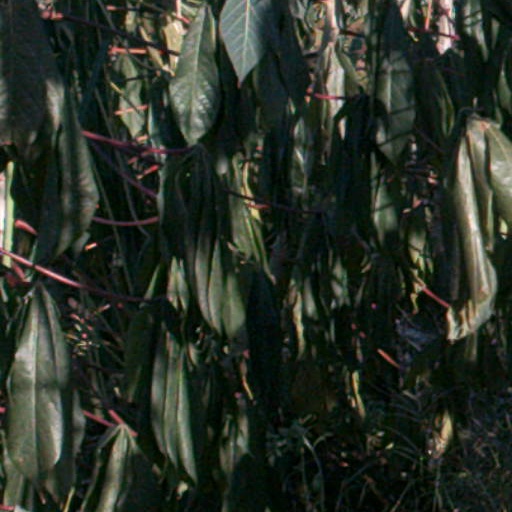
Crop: cassava